Saint-Boil

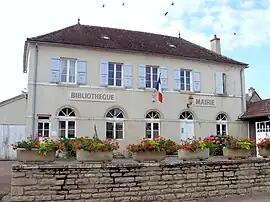
The town hall in Saint-Boil

Saint-Boil is a commune in the Saône-et-Loire department in the region of Bourgogne-Franche-Comté in eastern France.